Henry Gurney School

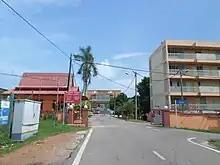
Henry Gurney School

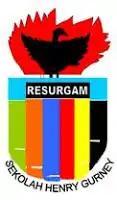
School emblem

The Henry Gurney Schools are centres established in 1949 under Juvenile Courts Act 1947 [Act 90] to care for young offenders in Malaysia, and were known as High Moral Schools before 15 May 1950. They are for children and young people aged 14 to 20.